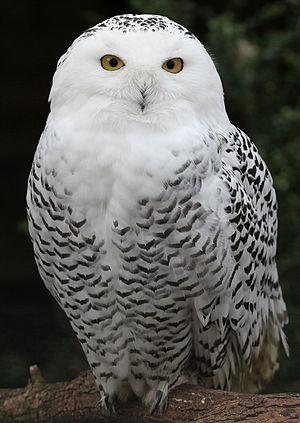
Cette liste de la faune française regroupe les espèces de rapaces peuplant la France métropolitaine.
Cette liste de la faune française regroupe les espèces de Strigiformes peuplant la France métropolitaine.